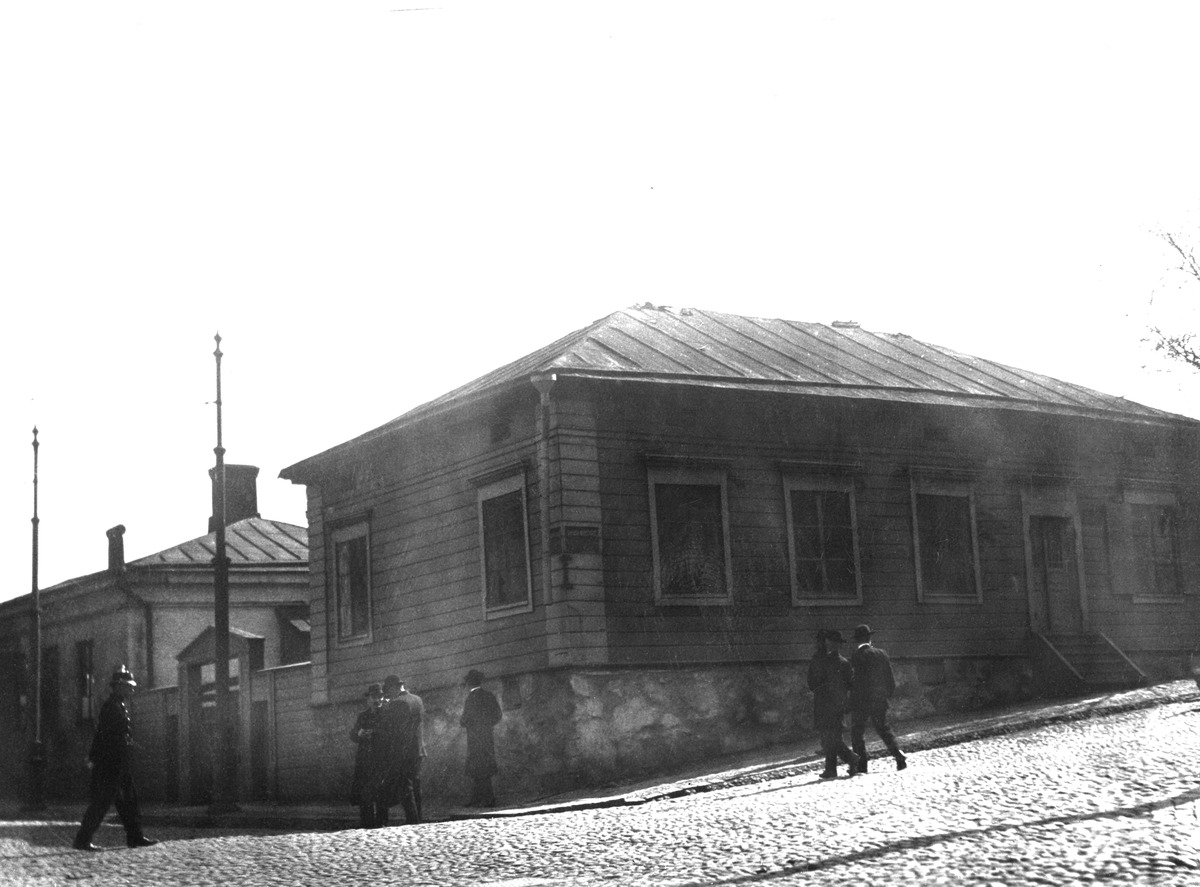
Iso Roobertinkatu 34 - Fredrikinkatu 18
sisällön kuvaus: Iso Roobertinkatu 34 - Fredrikinkatu 18. mustavalkoinen
Kuvaaja: von Gericke, Ida Maria, valokuvaaja
Ajankohta: kuvausaika 1906
Paikka: Suomi, Uusimaa, Helsinki, Punavuori Helsinki, Iso Roobertinkatu 34. - Fredrikinkatu 18
Aiheet: kadut, jalankulkijat, puurakennukset, asuintalot